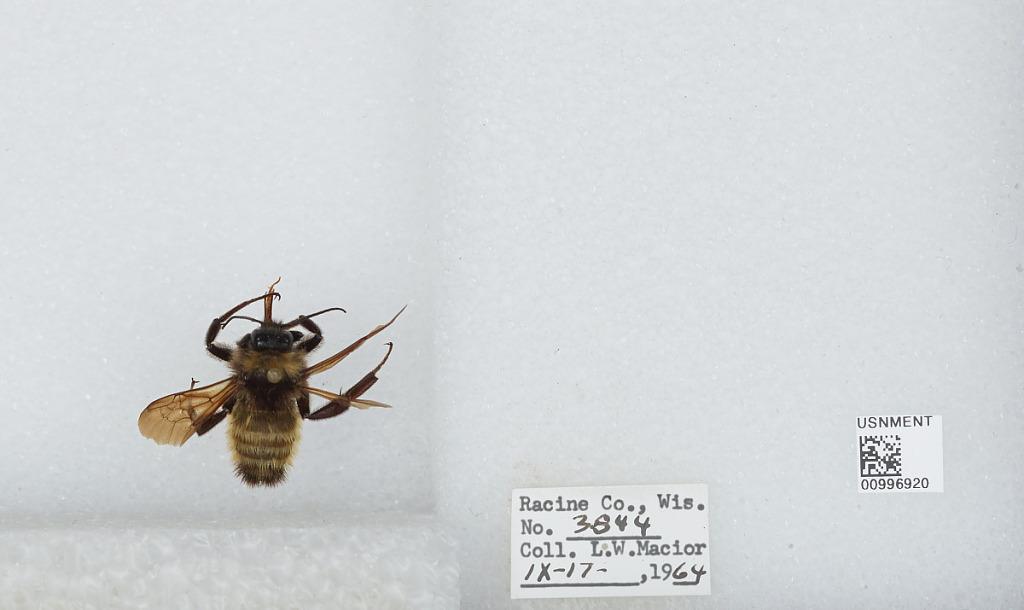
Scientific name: Bombus (Fervidobombus) fervidus fervidus (Fabricius)
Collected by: L. Macior
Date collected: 1964-9-17
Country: United States
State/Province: Wisconsin
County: Racine
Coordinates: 42.78, -87.76